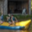
Label: ship